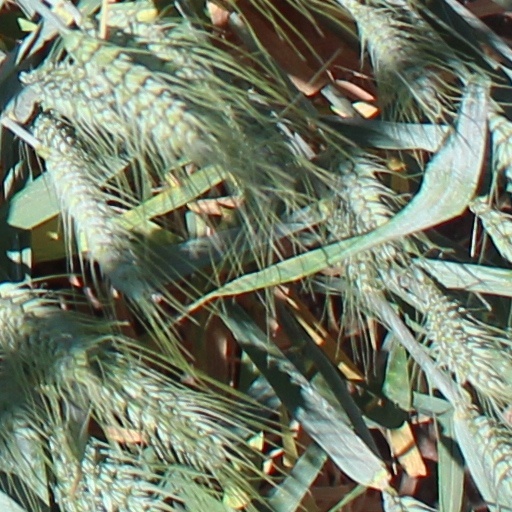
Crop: wheat